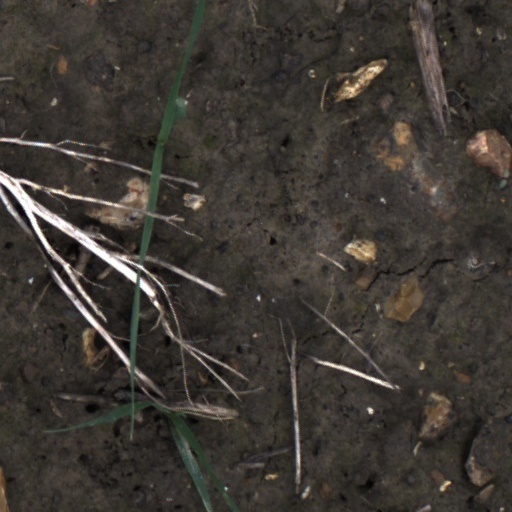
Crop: wheat